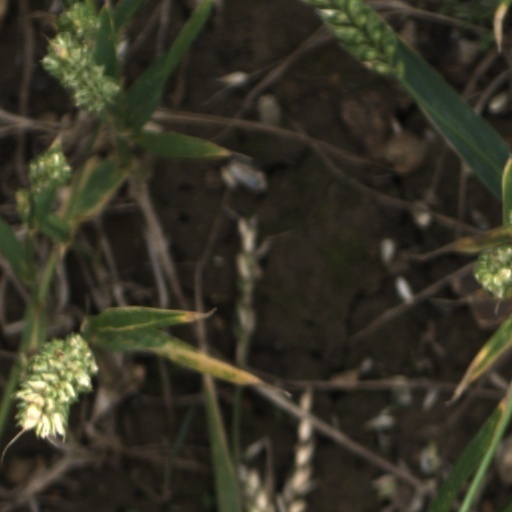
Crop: wheat